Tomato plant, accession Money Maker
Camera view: bottom (45 deg); turntable rotation: 120 degrees
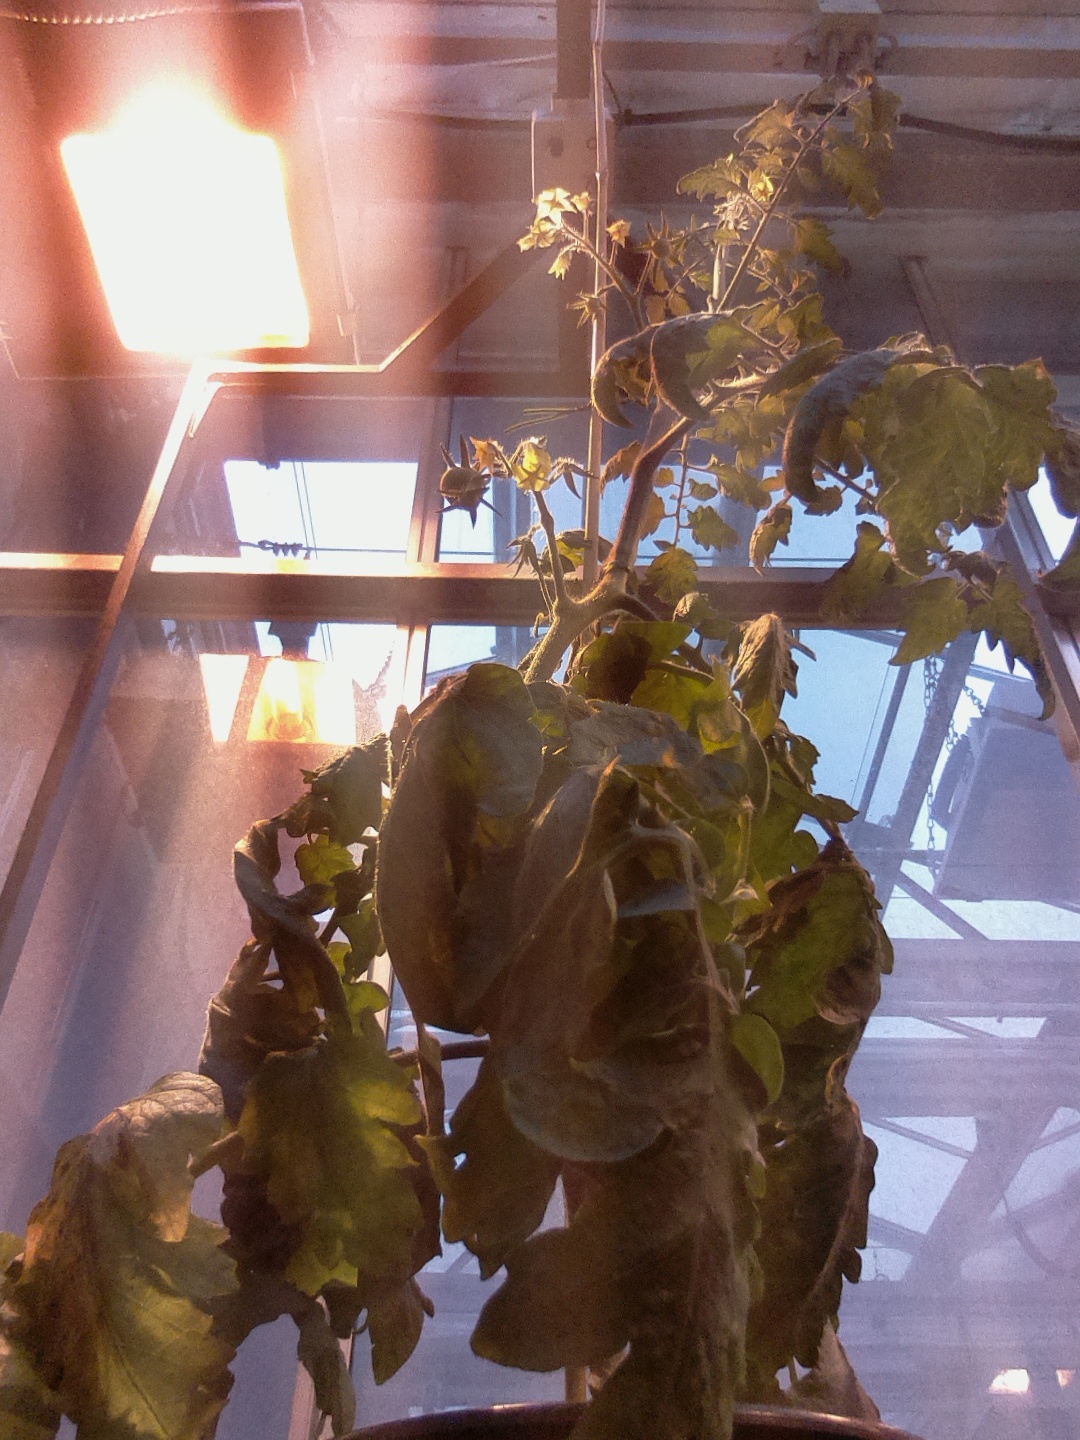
BBCH growth stage 71: 10%-20% of final fruit size